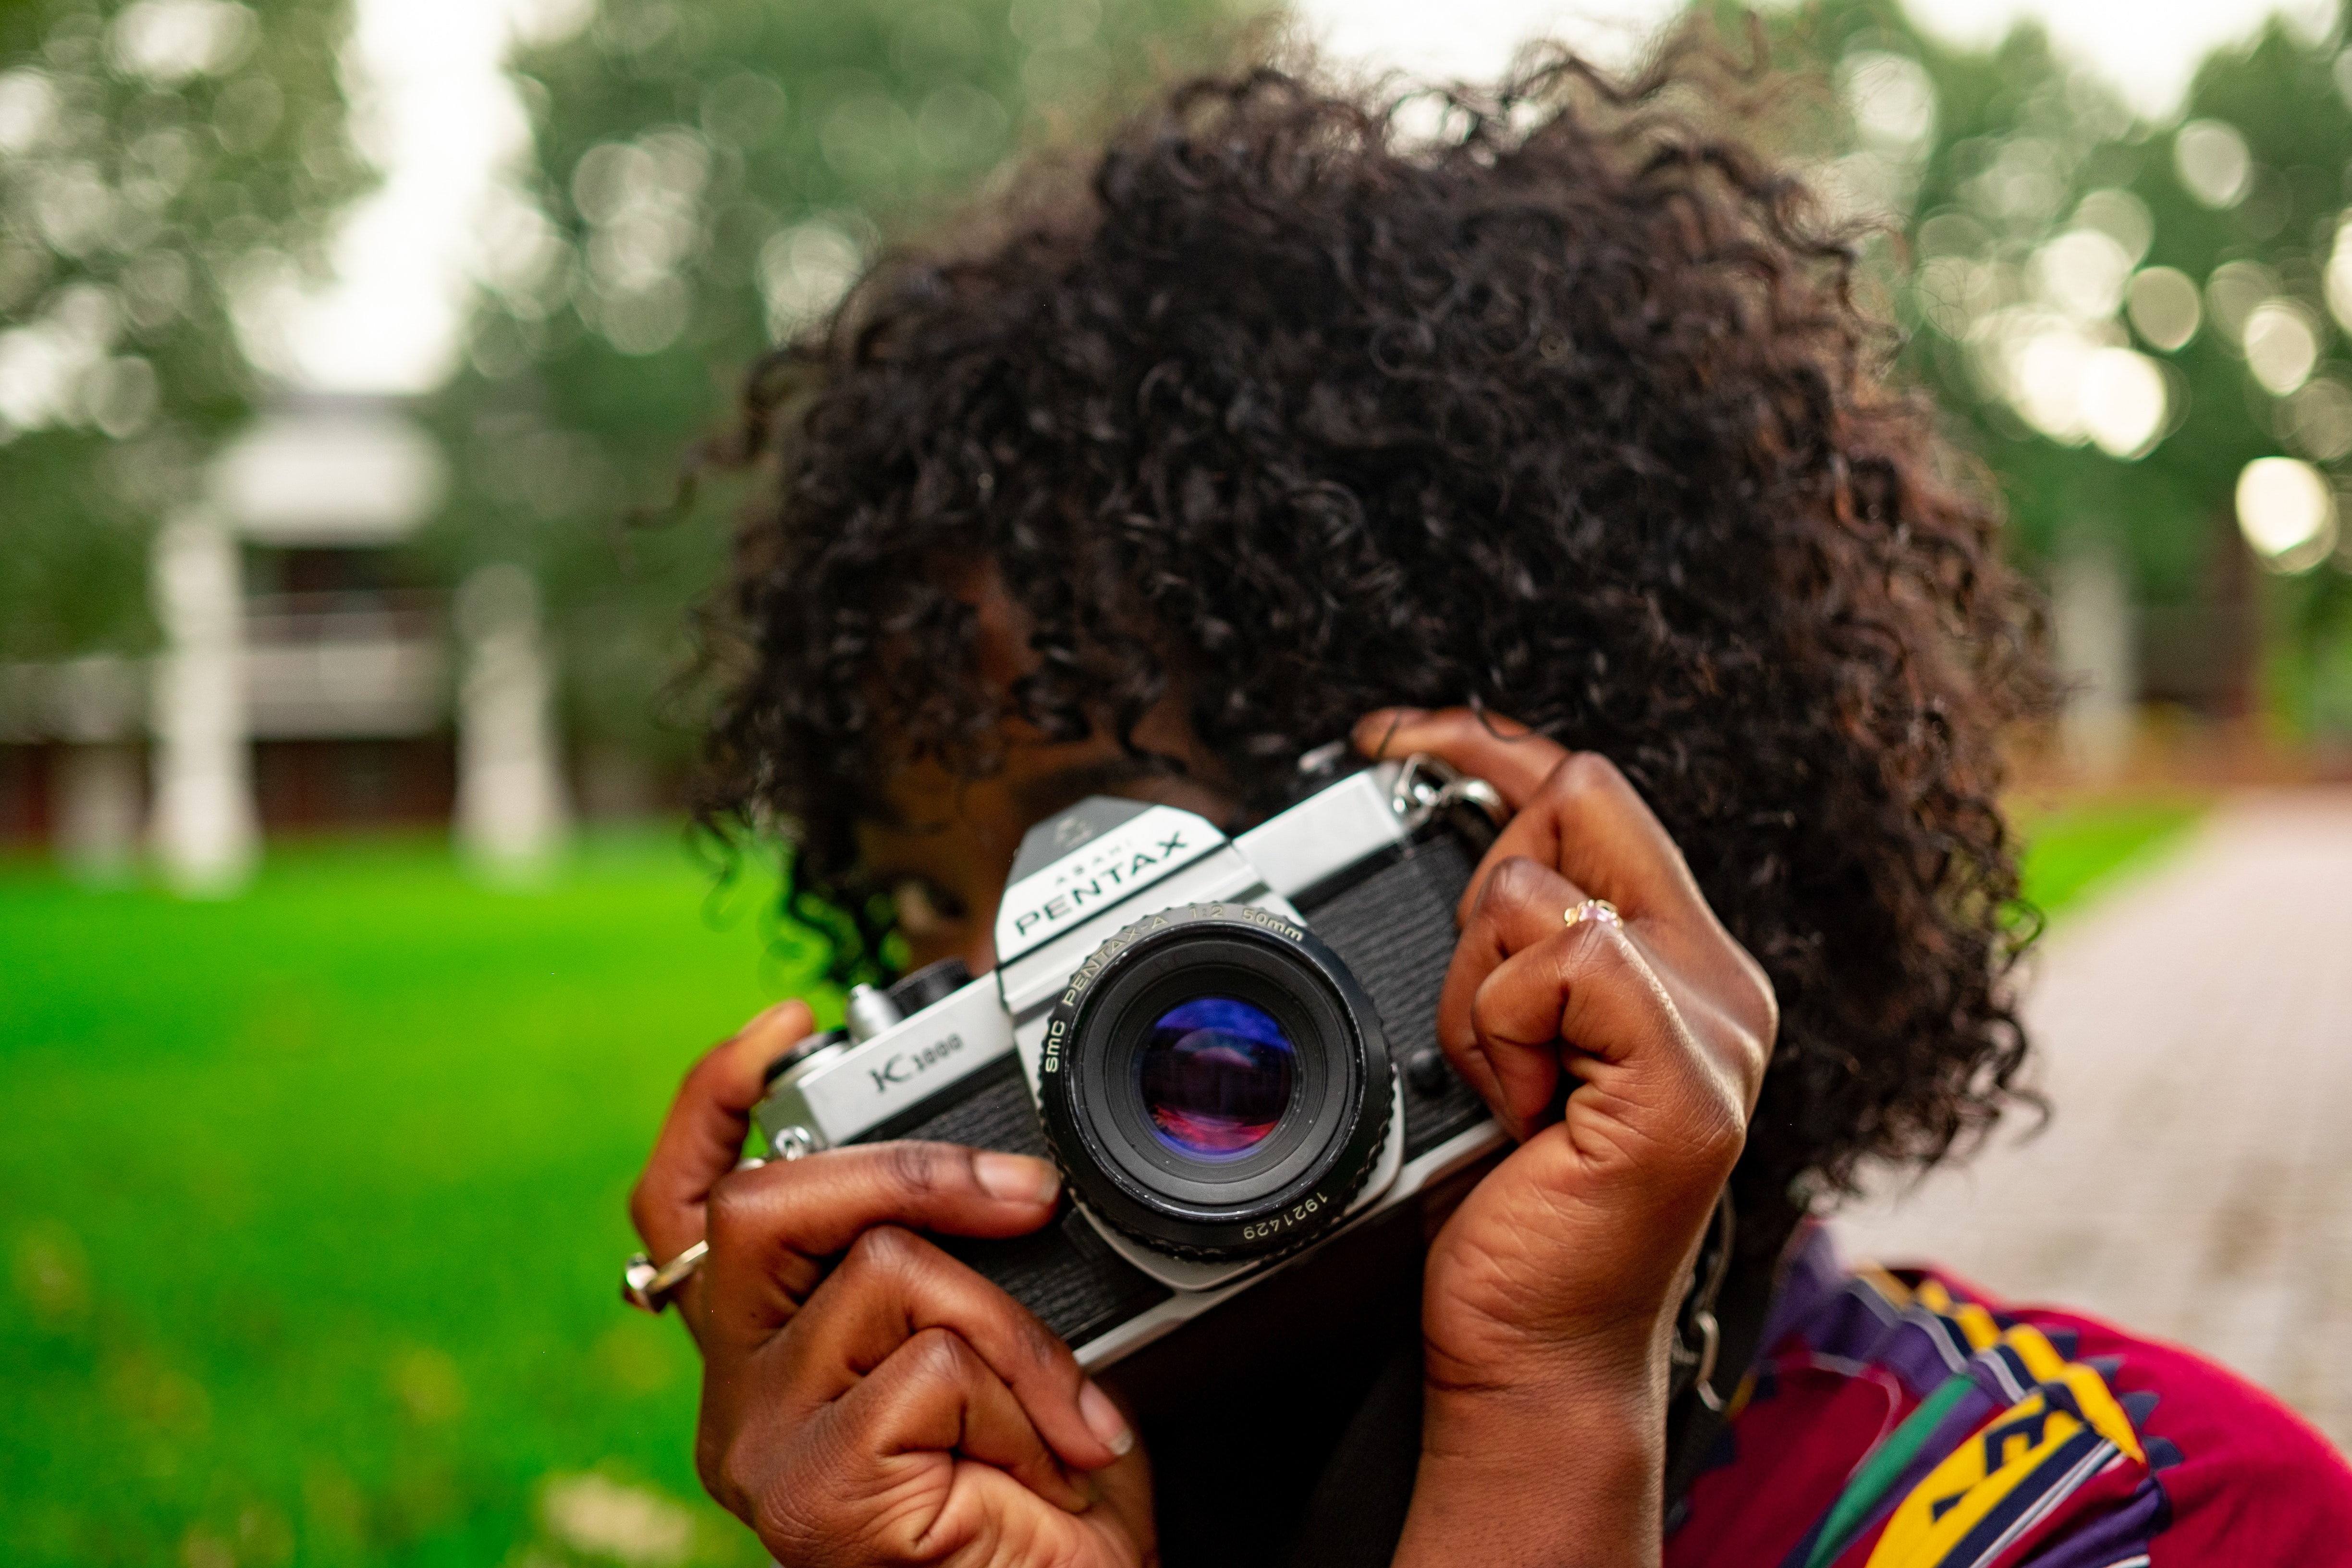
photographer, photograph, cameras optics, single lens reflex camera, camera operator, photography, camera, camera lens, grass, reflex camera, digital slr, digital camera, product, cinematographer